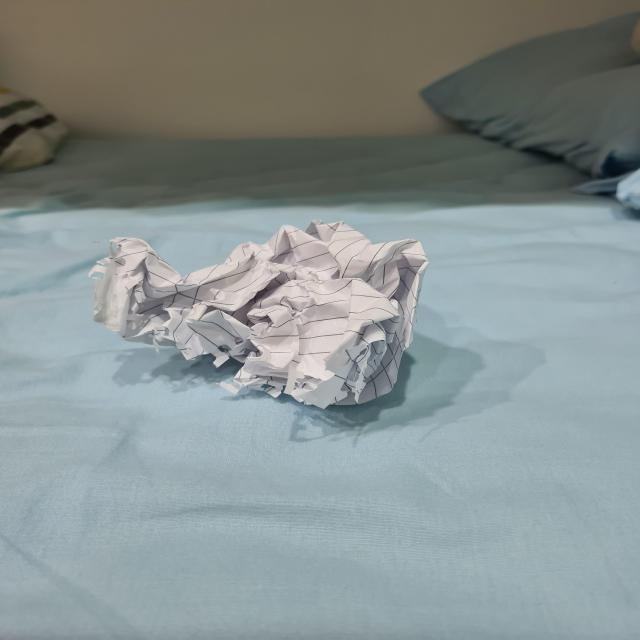
Label: tissues